Gwennap Head

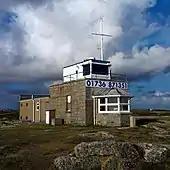
National Coastwatch Institution station on Gwennap Head near Porthgwarra, Cornwall.

There is evidence that the headland has been used as a base for watching ships for centuries. In the museum at Truro there is a photograph of a signal station which has been identified as being on Tol-pedn; the Union Flag dating it to before 1801. Early maps also show a station here and a photograph shows a two-arm semaphore dating to circa 1900–10.